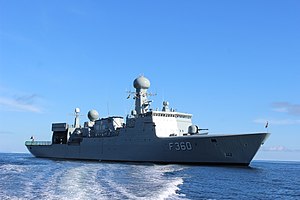
F360 Hvidbjørnen
HDMS HVIDBJØRNEN efter ombygningen på patrulje ved Færøerne
HDMS HVIDBJØRNEN efter ombygningen på patrulje ved Færøerne
På patrulje ved Færøerne
F360 HDMS HVIDBJØRNEN er den fjerde og sidste enhed af søværnets inspektionsskibe af THETIS-klassen og er navngivet efter symbolet for Grønland i kongevåbnet.